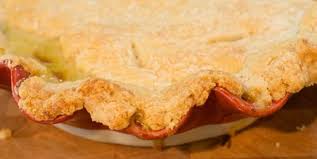
Label: trash